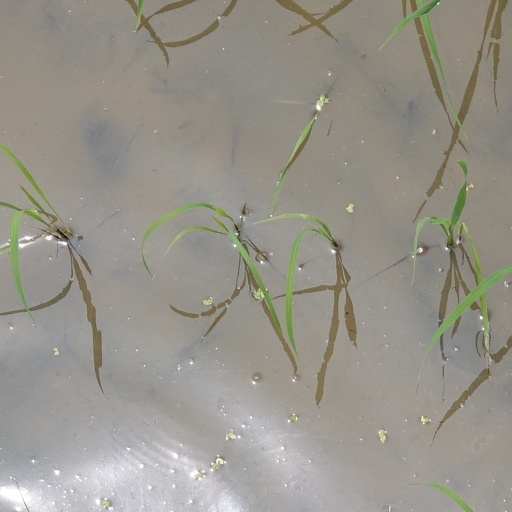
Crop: rice